Sky position (RA, Dec in degrees): 175.74, 9.232
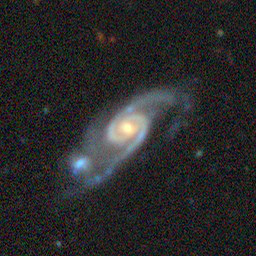
Galaxy morphology: Unbarred Loose Spiral Galaxies